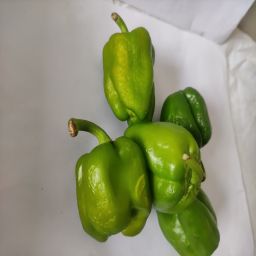
Crop: Bell Pepper
Quality: Unripe